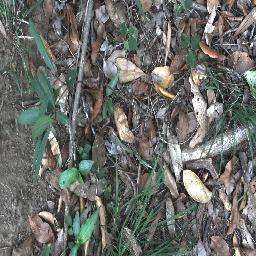
Label: rubber_vine